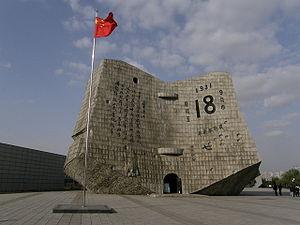
L'incident de Mukden a eu lieu le 18 septembre 1931 en Mandchourie du Sud, lorsqu'une section de voie ferrée, appartenant à la société japonaise des chemins de fer de Mandchourie du Sud, près de Mukden, a été détruite. Cet attentat a été planifié par les Japonais redoutant une unification de la Chine sous l'égide du Kuomintang, perçue comme une menace contre la prééminence japonaise dans la région. Les militaires japonais accusent les Chinois d'avoir perpétré l'attentat, donnant ainsi le prétexte à l'invasion immédiate du Sud de la Mandchourie par les troupes japonaises, et la création quelques mois plus tard de l'État fantoche du Mandchoukouo, sous l'autorité théorique de l'ex-empereur de Chine, Puyi.
Le district de Dadong est une subdivision administrative de la province du Liaoning en Chine. Il est placé sous la juridiction de la ville sous-provinciale de Shenyang.